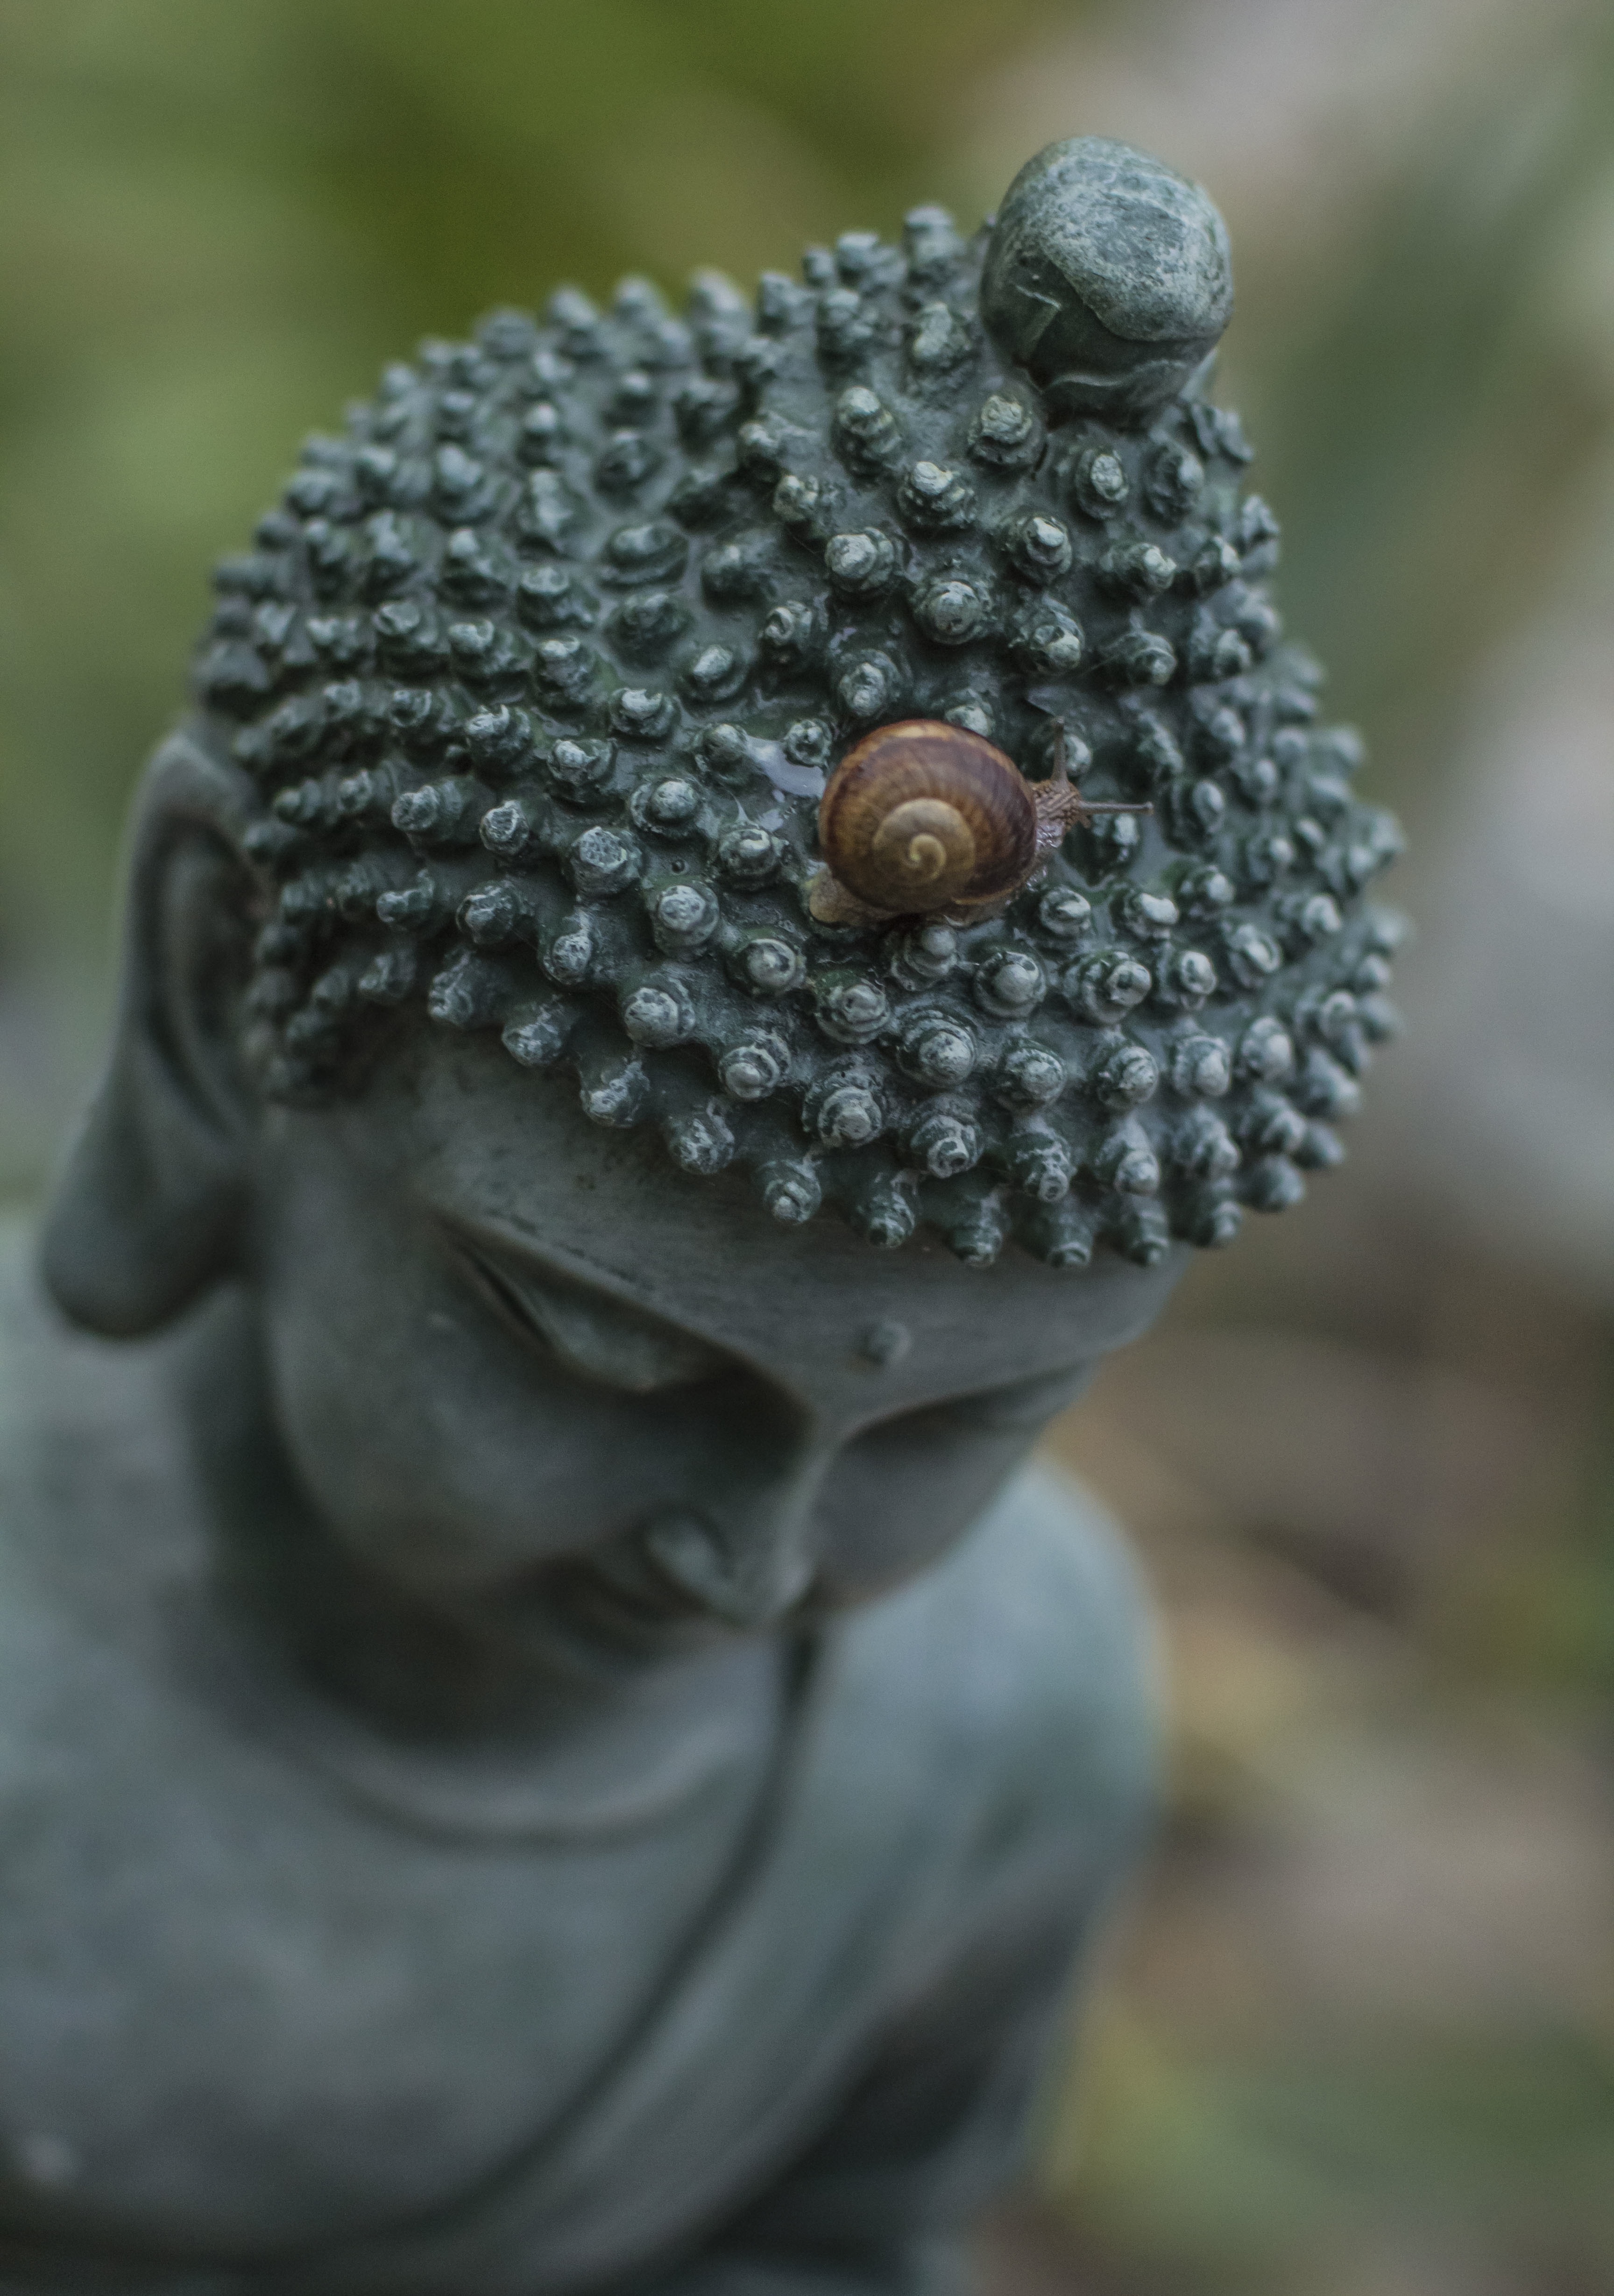
leaf, flower, statue, calm, buddhist, religion, flora, zen, close up, sculpture, art, snail, meditation, buddha, carving, pure, slow, macro photography